Connop Thirlwall

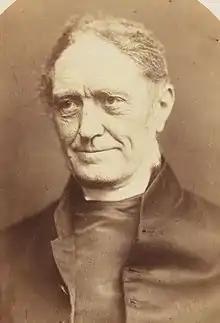
Connop Thirlwall

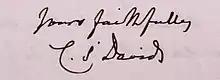
Connop Thirlwall - signature.

Connop Thirlwall (11 January 1797 – 27 July 1875) was an English churchman, who served as Bishop of St David's in Wales from 1840 to 1874. A noted scholar of history and literature, he is known for pioneering the concept of dramatic irony in the context of studying the ancient Greek tragedian Sophocles.